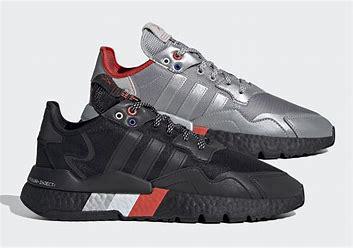
Brand: adidas
Model: Nite Jogger